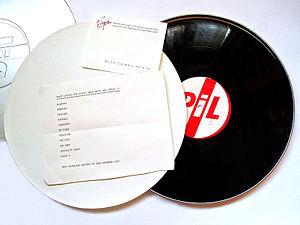
Metal Box est le deuxième album de Public Image Ltd., sorti en 1979 chez Virgin Records.